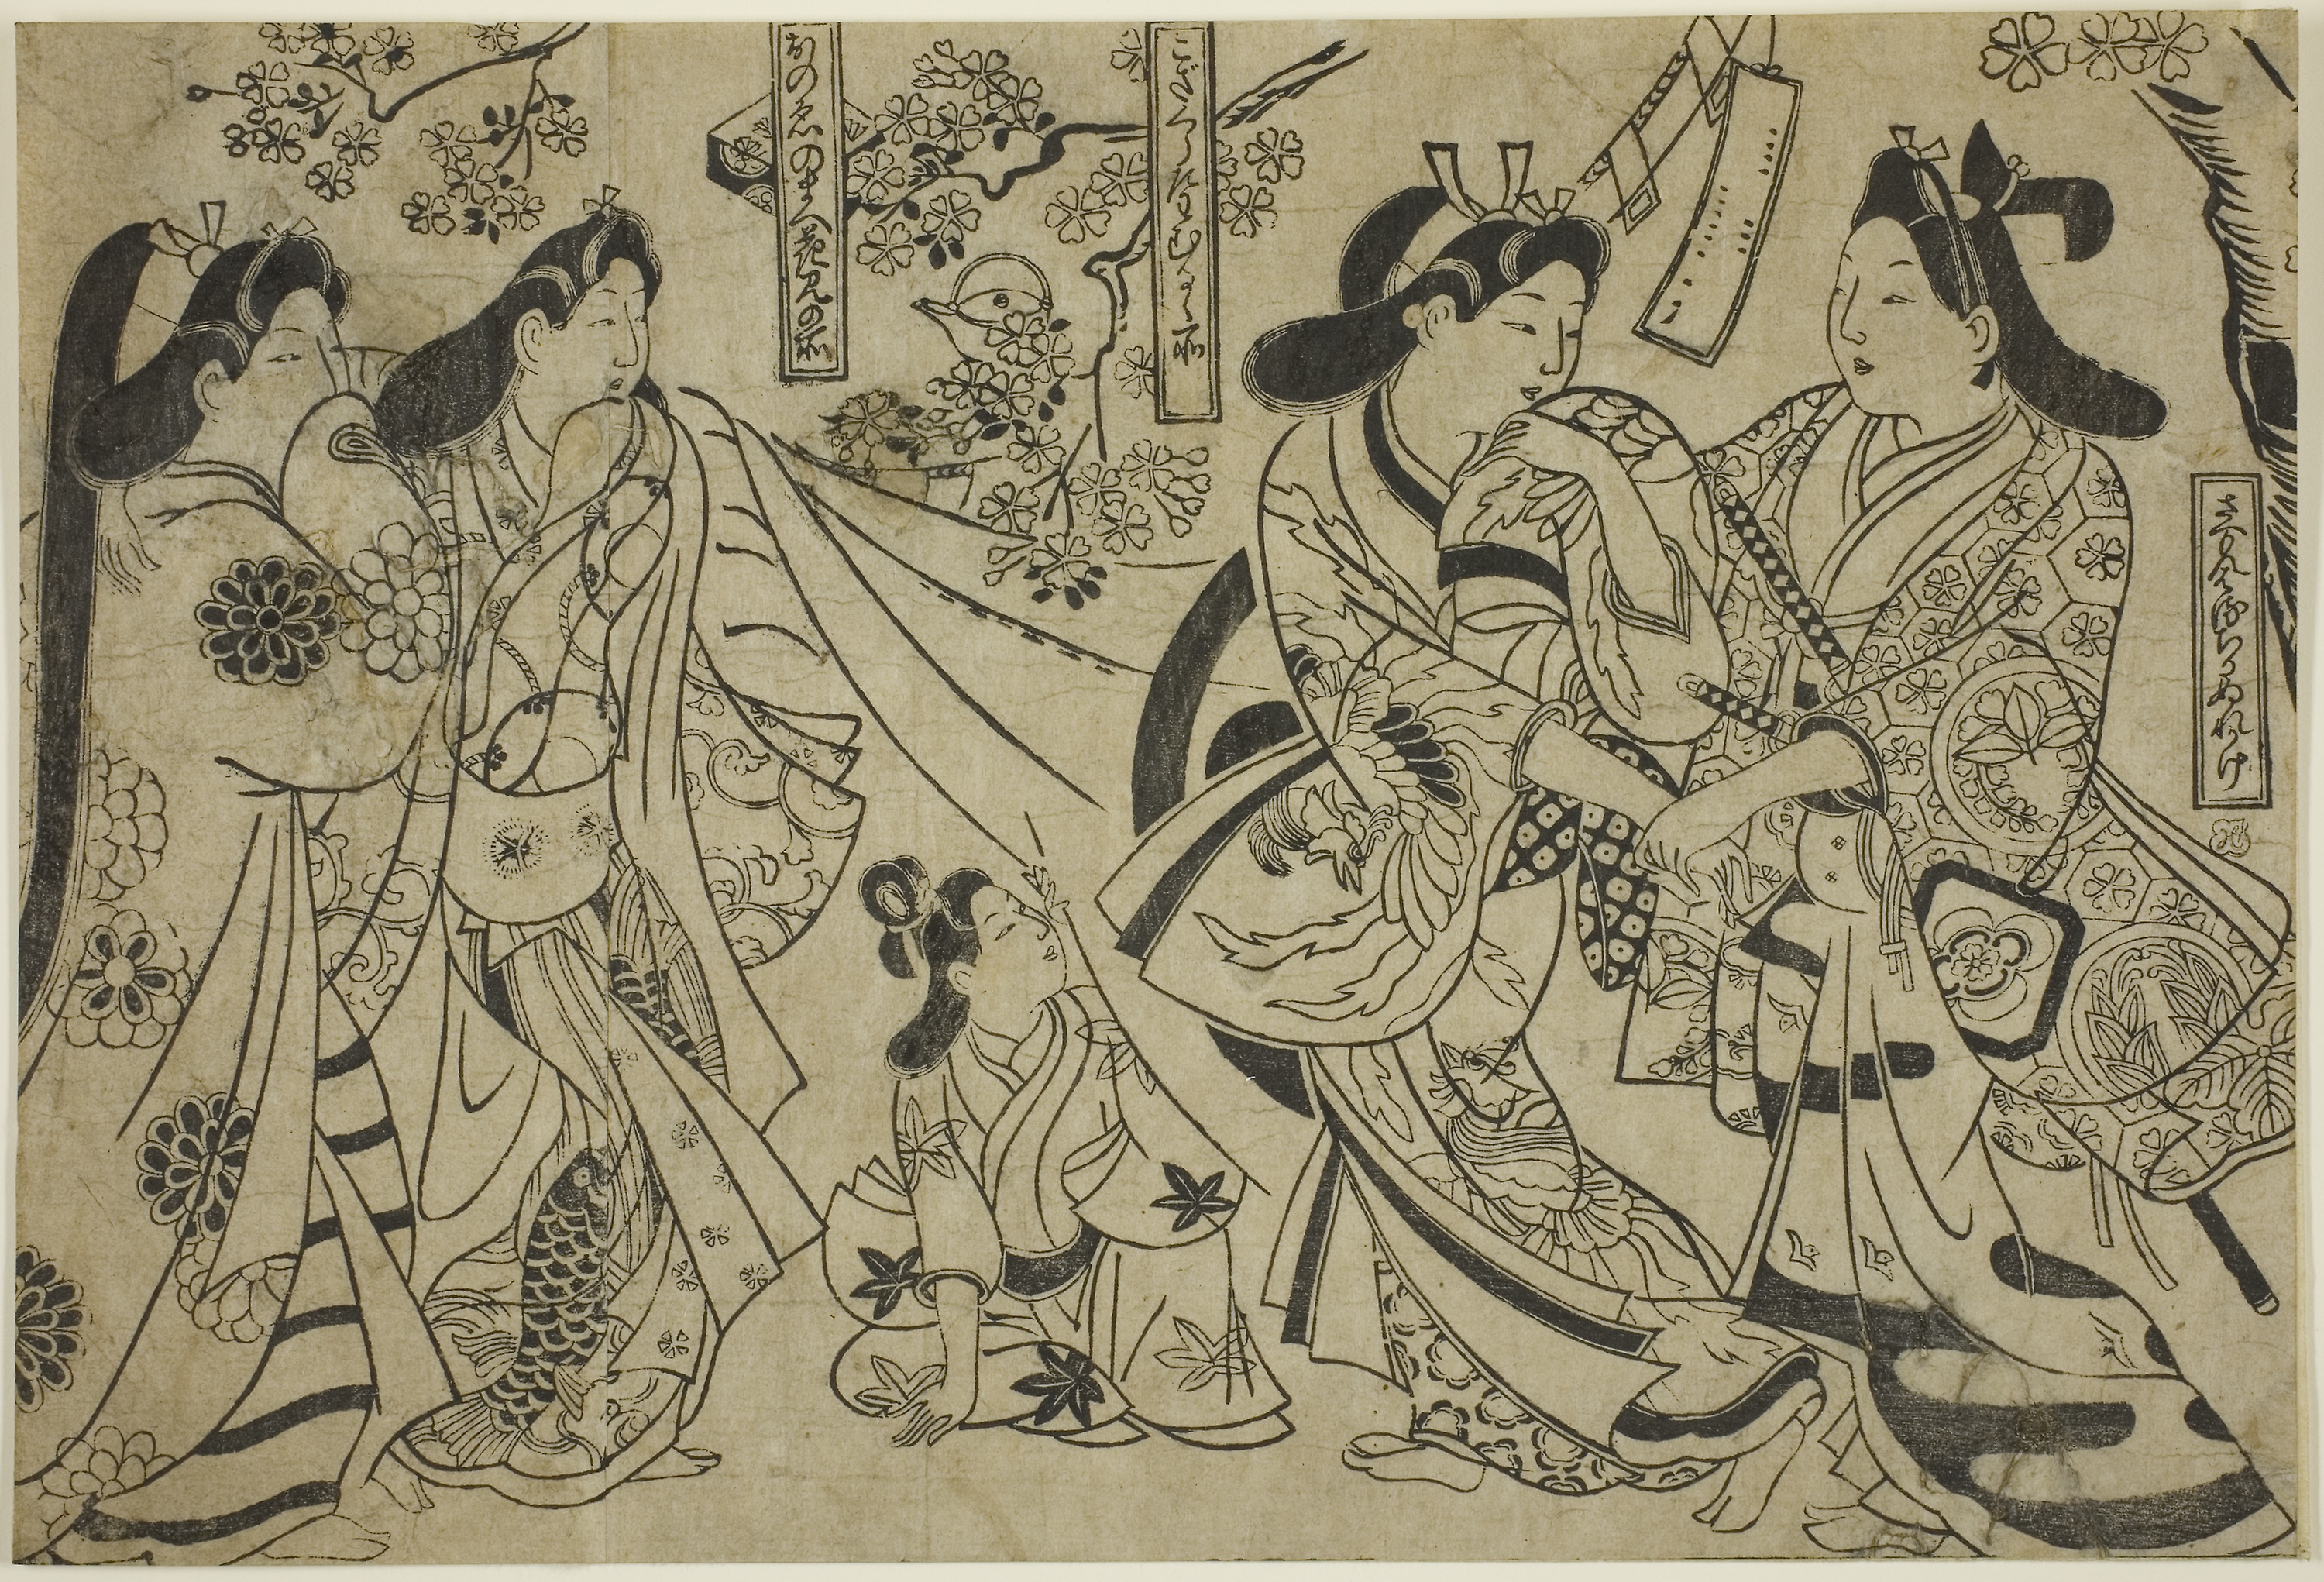
art, illustration, drawing, printmaking, textile, costume design, mythology, style